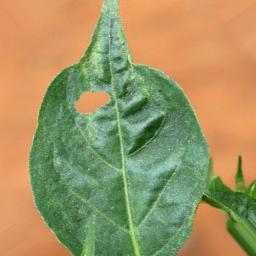
Label: mites_and_trips